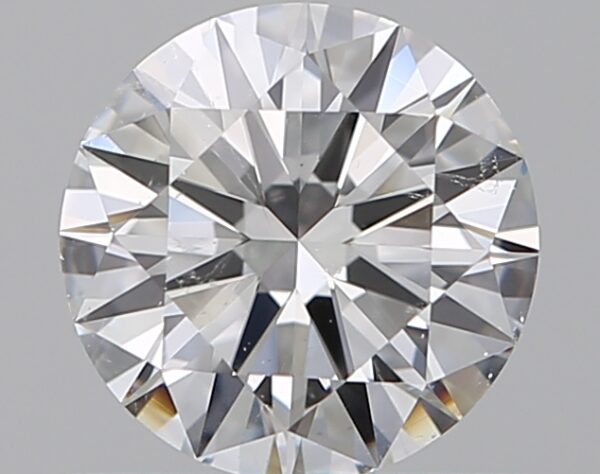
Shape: round
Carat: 0.75
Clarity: SI1
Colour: F
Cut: EX
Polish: EX
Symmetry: EX
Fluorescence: N
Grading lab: GIA
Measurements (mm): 5.89 x 5.91 x 3.52